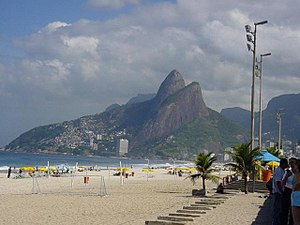
Ipanema
Ipanema
Ipanema er både en bydel i Rio de Janeiro og en verdensberømt strand i samme bydel.